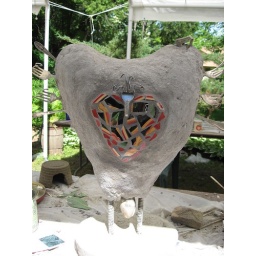
Concrete sculpture over chicken wire over two-legged steel armature with colorful mosaic on the side.